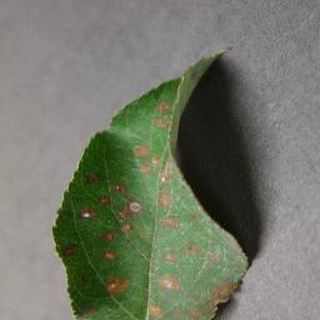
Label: apple_cedar_apple_rust